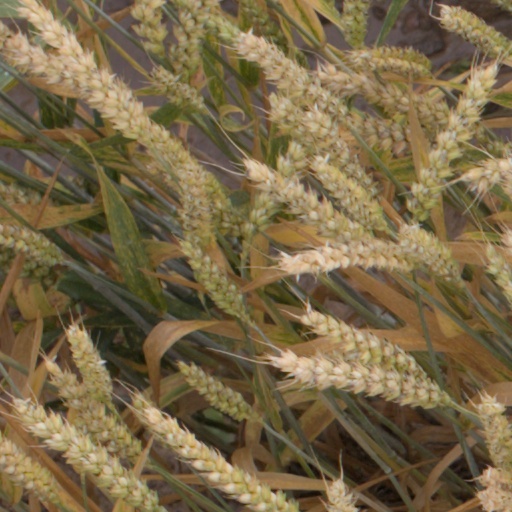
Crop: wheat